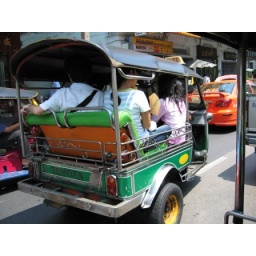
The crazy cross between a car and a motorcycle that is the fastest and cheapest form of trasnport in crazy Bangkok.